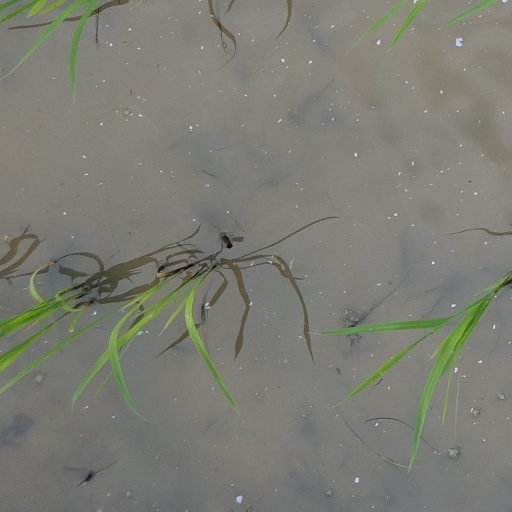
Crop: rice